Giuseppe Schirò

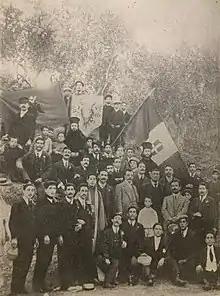
«Pro Albania» demonstration in Piana degli Albanesi in 1911 (in the center the poet)

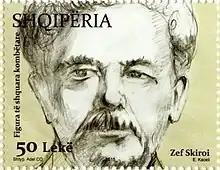
Schirò on a 2015 stamp of Albania

He wrote poems in both Italian and Albanian, and soon began to collaborate with literary and political writings in various periodicals. In 1887, he founded the magazine "Arbri i rii" ("La giovine Albania"/The young Albania), which was followed in 1890 with "Archivio albanese" (Albanian archive) and in 1904 with the short-lived "La bandiera albanese" (The Albanian flag).